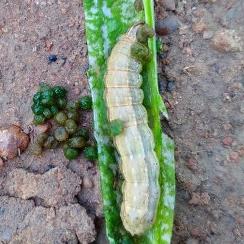
Crop: Onion
Condition: caterpillar-p